Estrées-la-Campagne

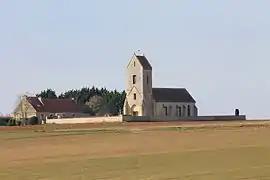
The church in Estrées-la-Campagne

Estrées-la-Campagne is a commune in the Calvados department in the Normandy region in northwestern France.